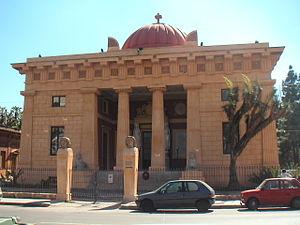
L’architecture néoclassique en Italie est, dans la péninsule comme dans tous les pays occidentaux, la phase de l'histoire de l'architecture qui, après l'époque du baroque et du rococo, s'est orientée vers l'âge classique de la Grèce et de la Rome antiques en reprenant les idéaux et les apparences formelles. Influencée par l'attrait pour la mythologie qui régnait à l'époque où le Grand Tour marquait la formation de générations entières de nouveaux artistes et de toute une classe sociale, de l'aristocratie à la haute bourgeoisie, elle s'est développée dans la seconde moitié du XVIIIᵉ siècle. Le phénomène s'est prolongé jusqu'au XIXᵉ siècle et il est bien difficile d'arrêter des dates précises : le néo-classicisme se fond en effet avec l'éclectisme, ou bien continue à s'affirmer parallèlement à celui-ci, finissant par laisser des témoignages dans l'architecture contemporaine.